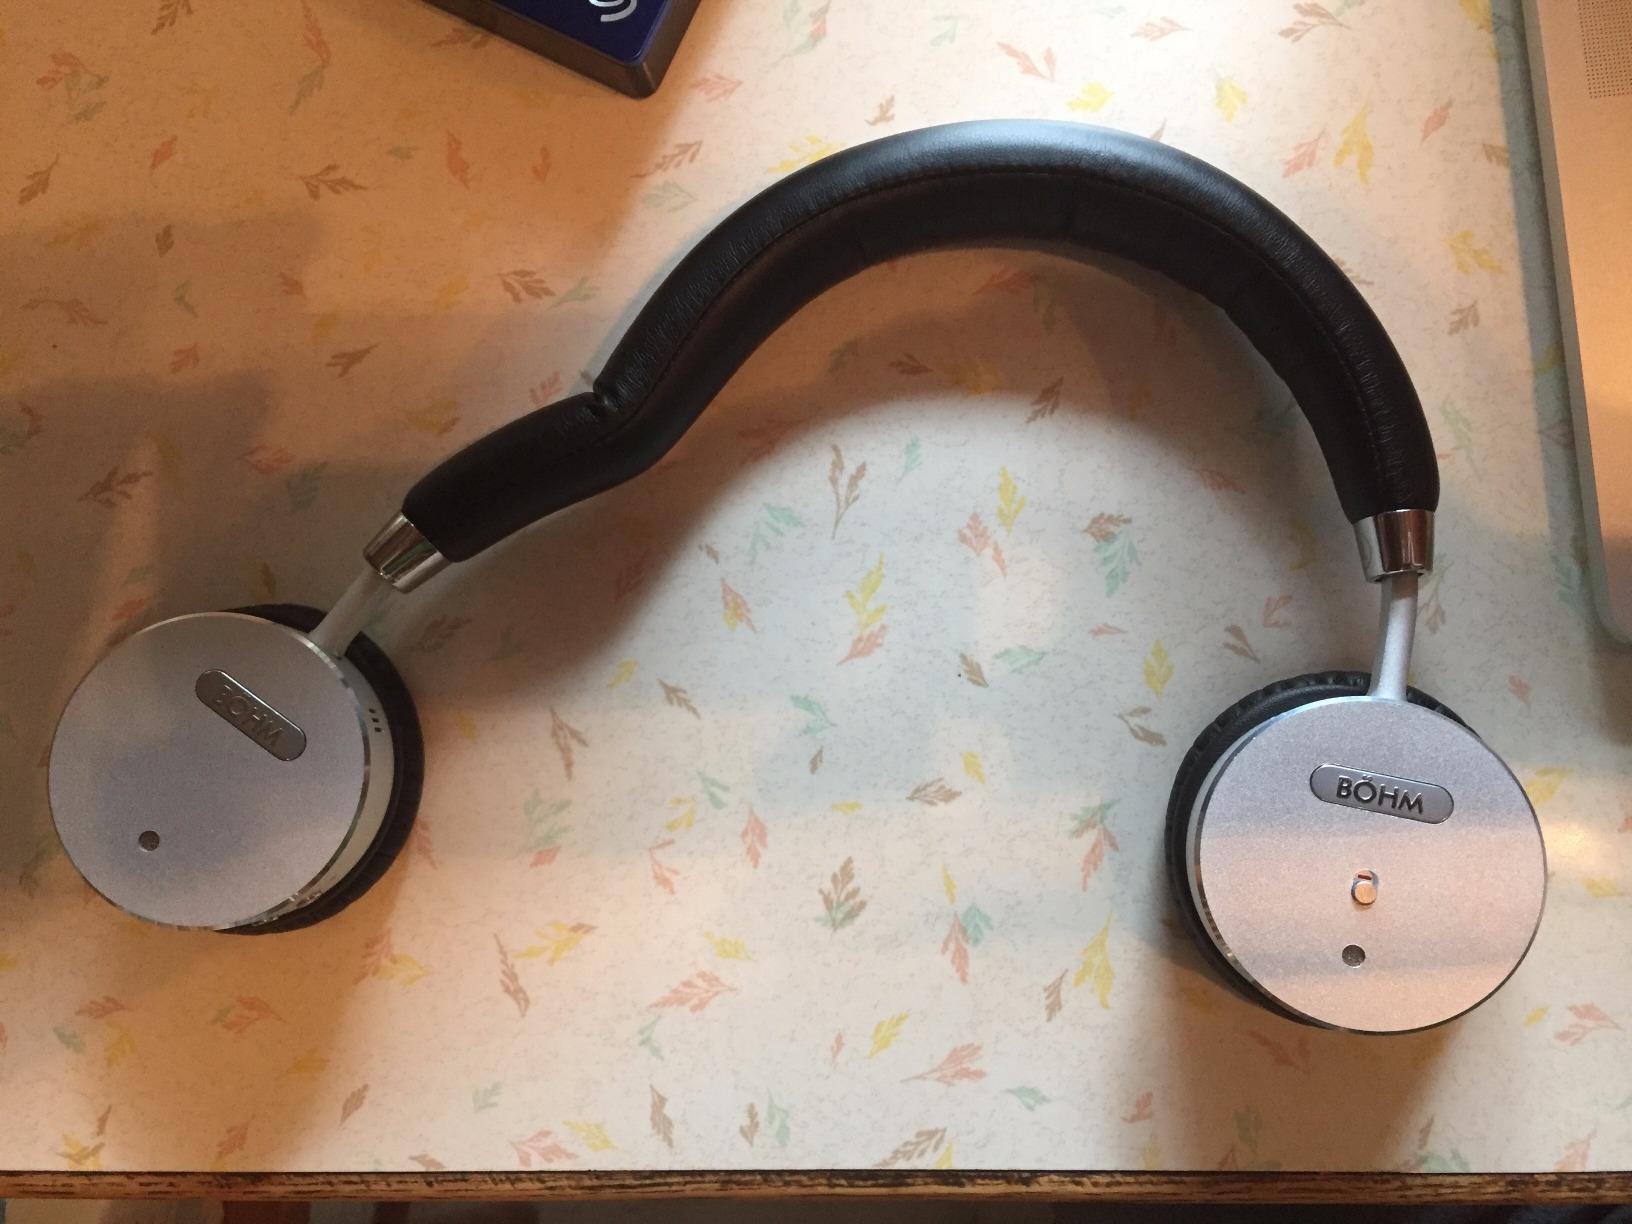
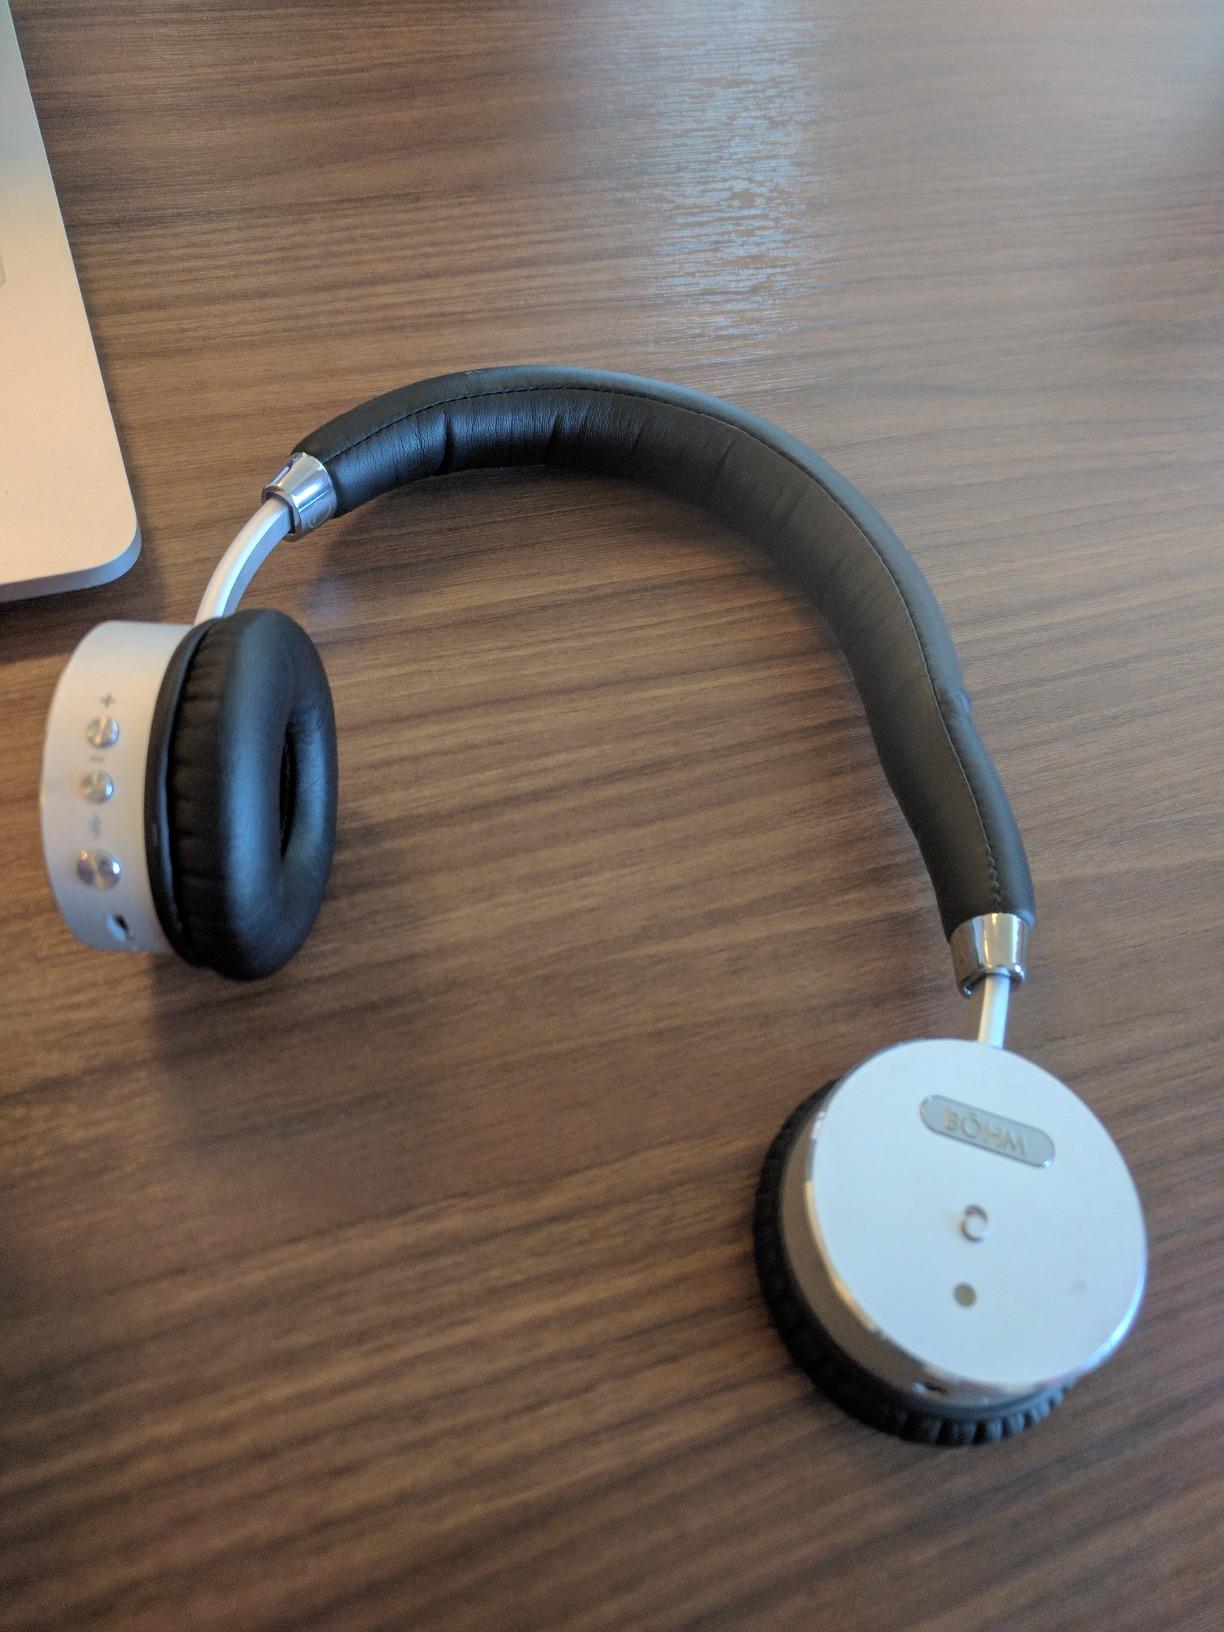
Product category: headphones
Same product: yes